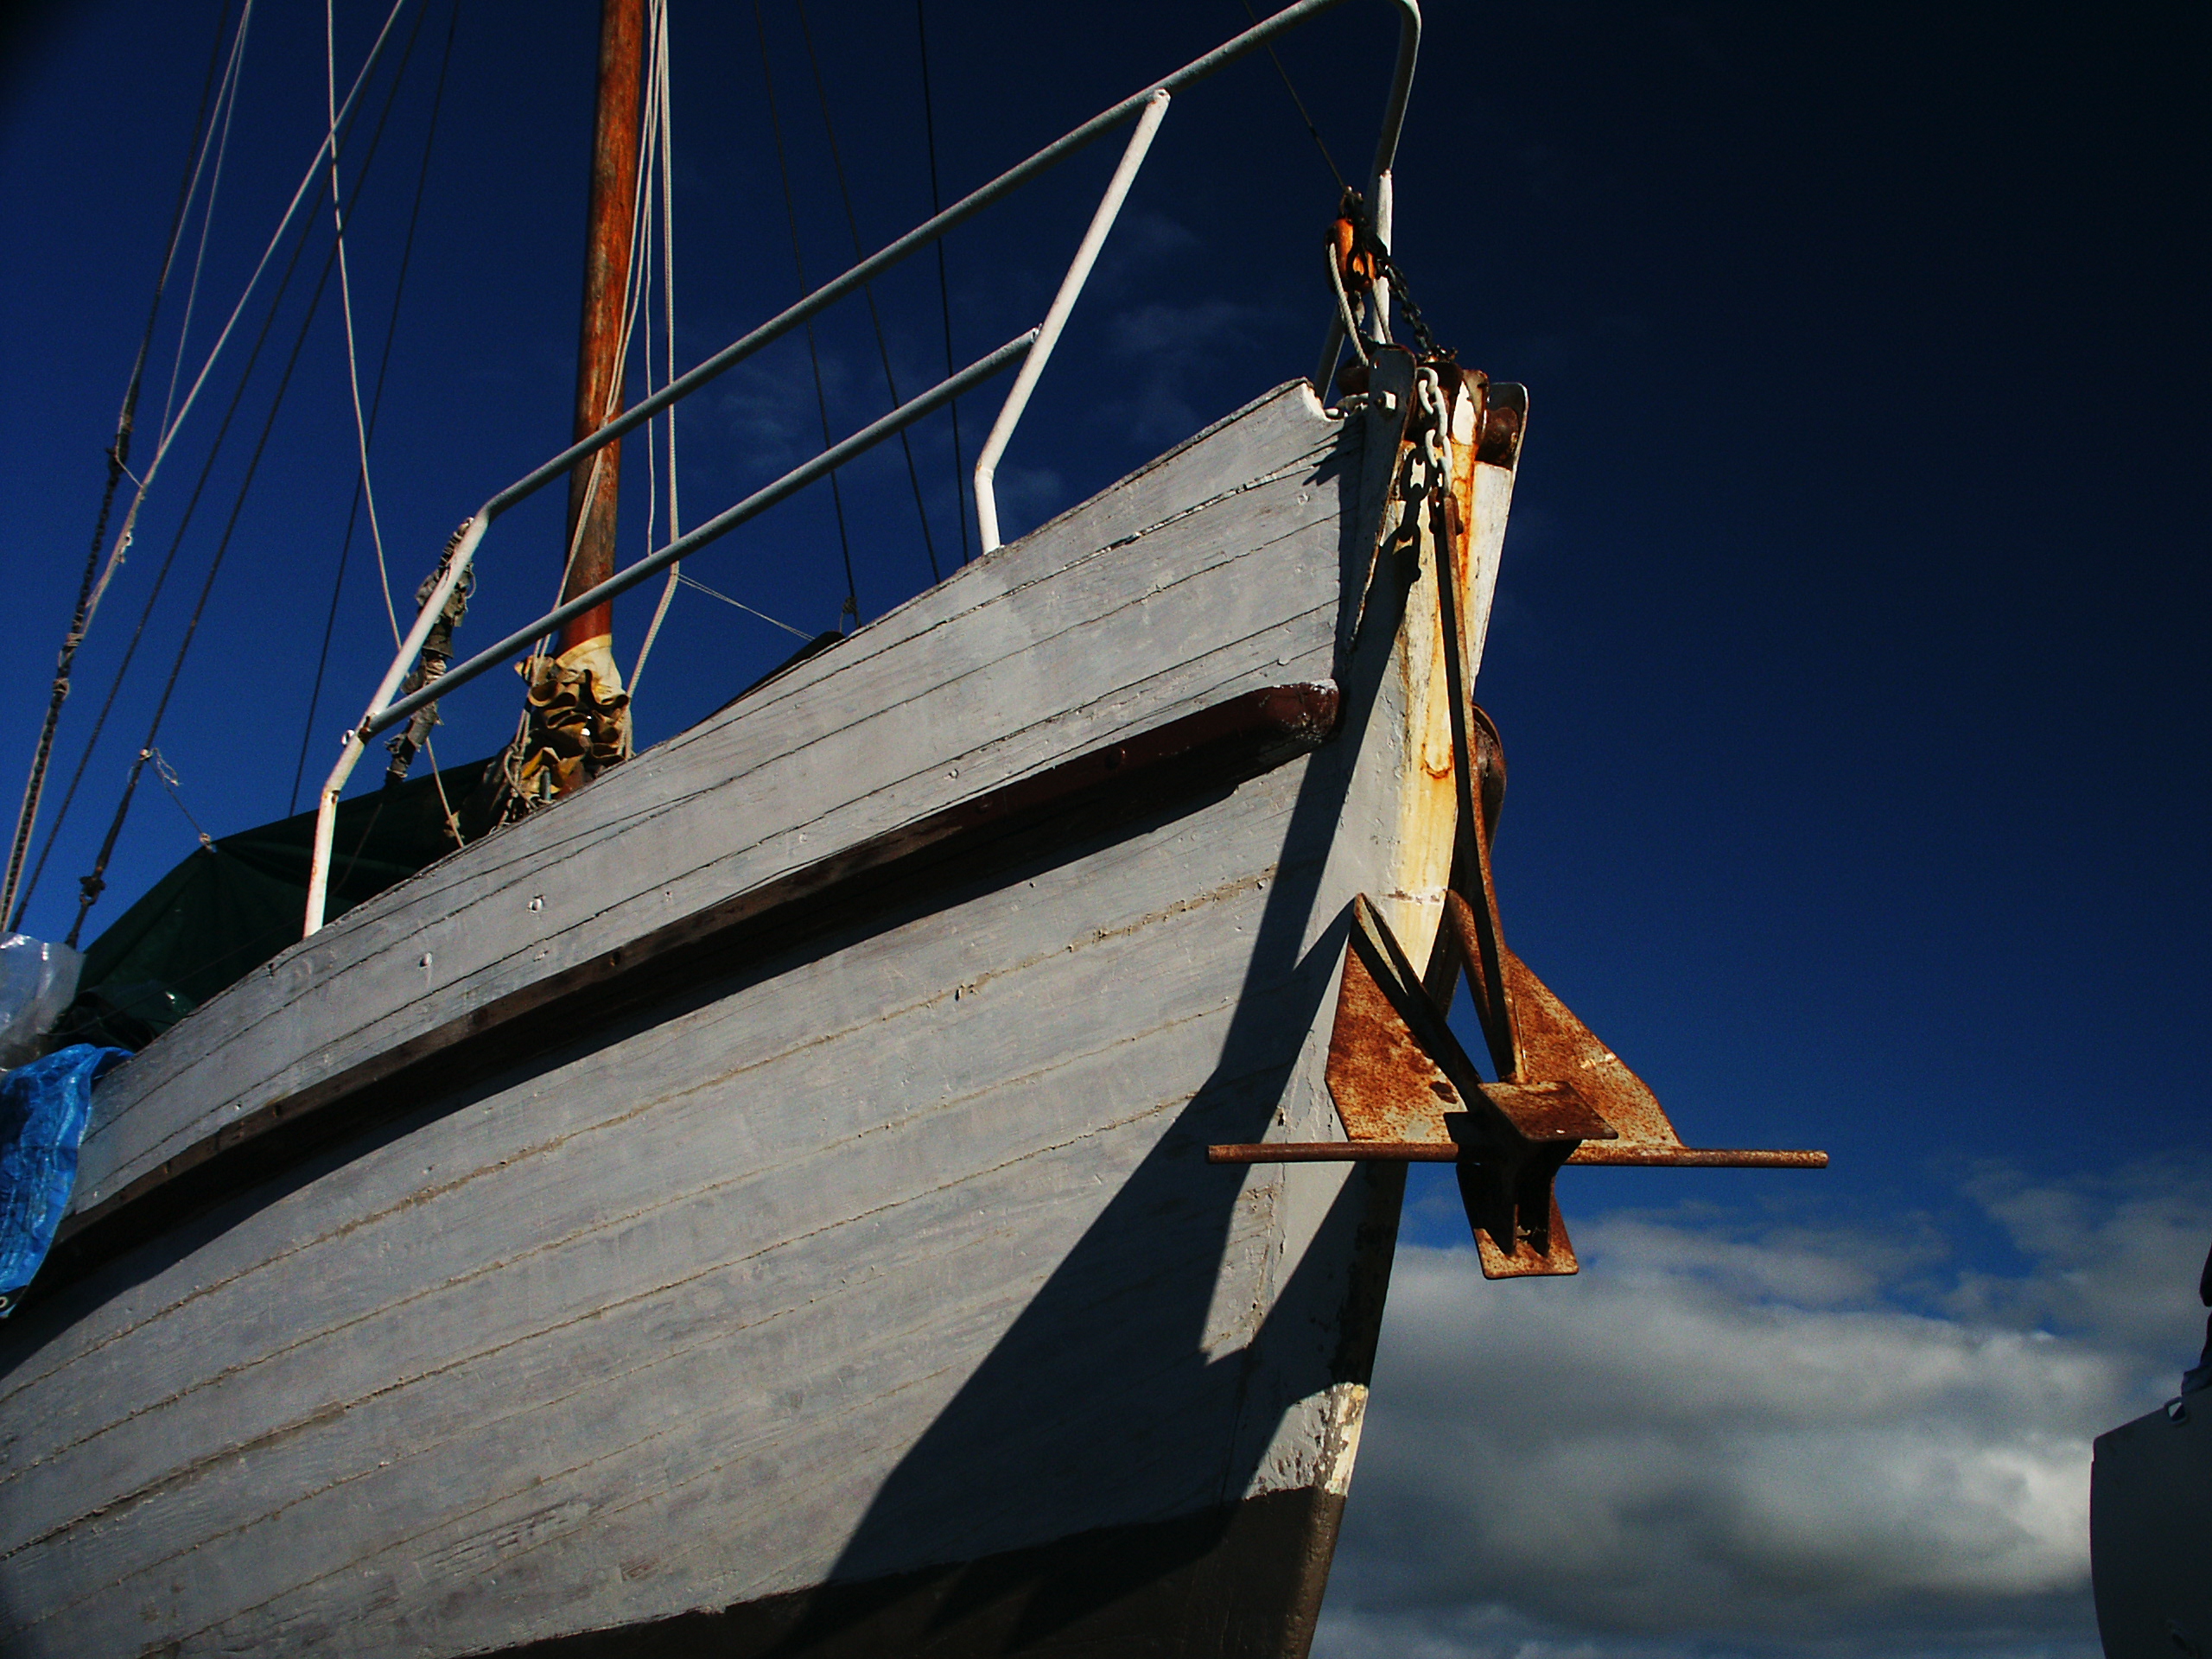
sea, boat, ship, vehicle, mast, sailing, blue, sailboat, boats, ships, sail, ropes, watercraft, schooner, bows, bouys, hulls, clets, windjammer, sailing ship, tall ship, galleon, caravel, brigantine